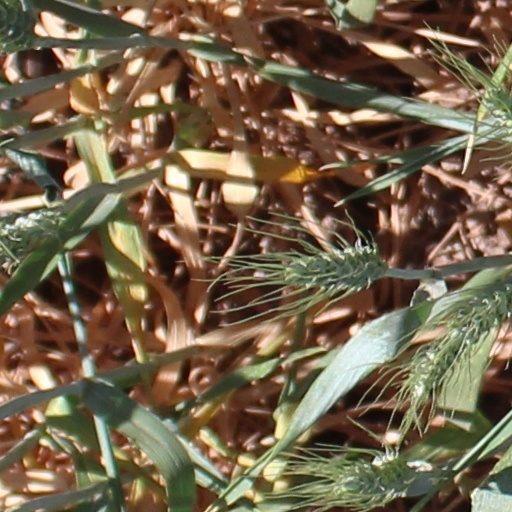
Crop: wheat